Lindsay Hassett

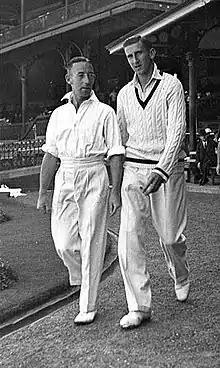
Two men in cricket uniforms walk along a paved path, wearing white shirts, trousers and shoes. The man on the left has his sleeves rolled up, while his taller colleague is wearing a woolly sweater. Both have dark hair. Manicured grass is to their left and a pavilion is behind them.

Hassett allayed doubt about his selection when he began the tour with innings of 43, 146, 148 and 220 not out, against Worcestershire, Oxford University, Leicestershire and Cambridge University respectively as Australia won their first four matches by an innings. He added 57 and 98 in the next two matches against the Marylebone Cricket Club and Hampshire, and despite failing to pass 30 in the next four innings, he was selected to make his Test debut at Nottingham in the first match of the series. Hassett had an ignominious debut, scoring one and two in a high-scoring draw in which almost 1,500 runs were scored for the loss of only 24 wickets on a "batting paradise". He maintained his county form between Tests, adding 118 against Lancashire before scoring his only half-century in the Tests, adding 56 and 42 at Lord's in the drawn Second Test.